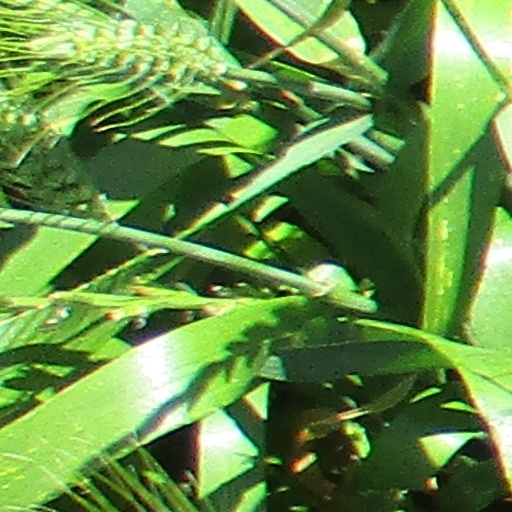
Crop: wheat